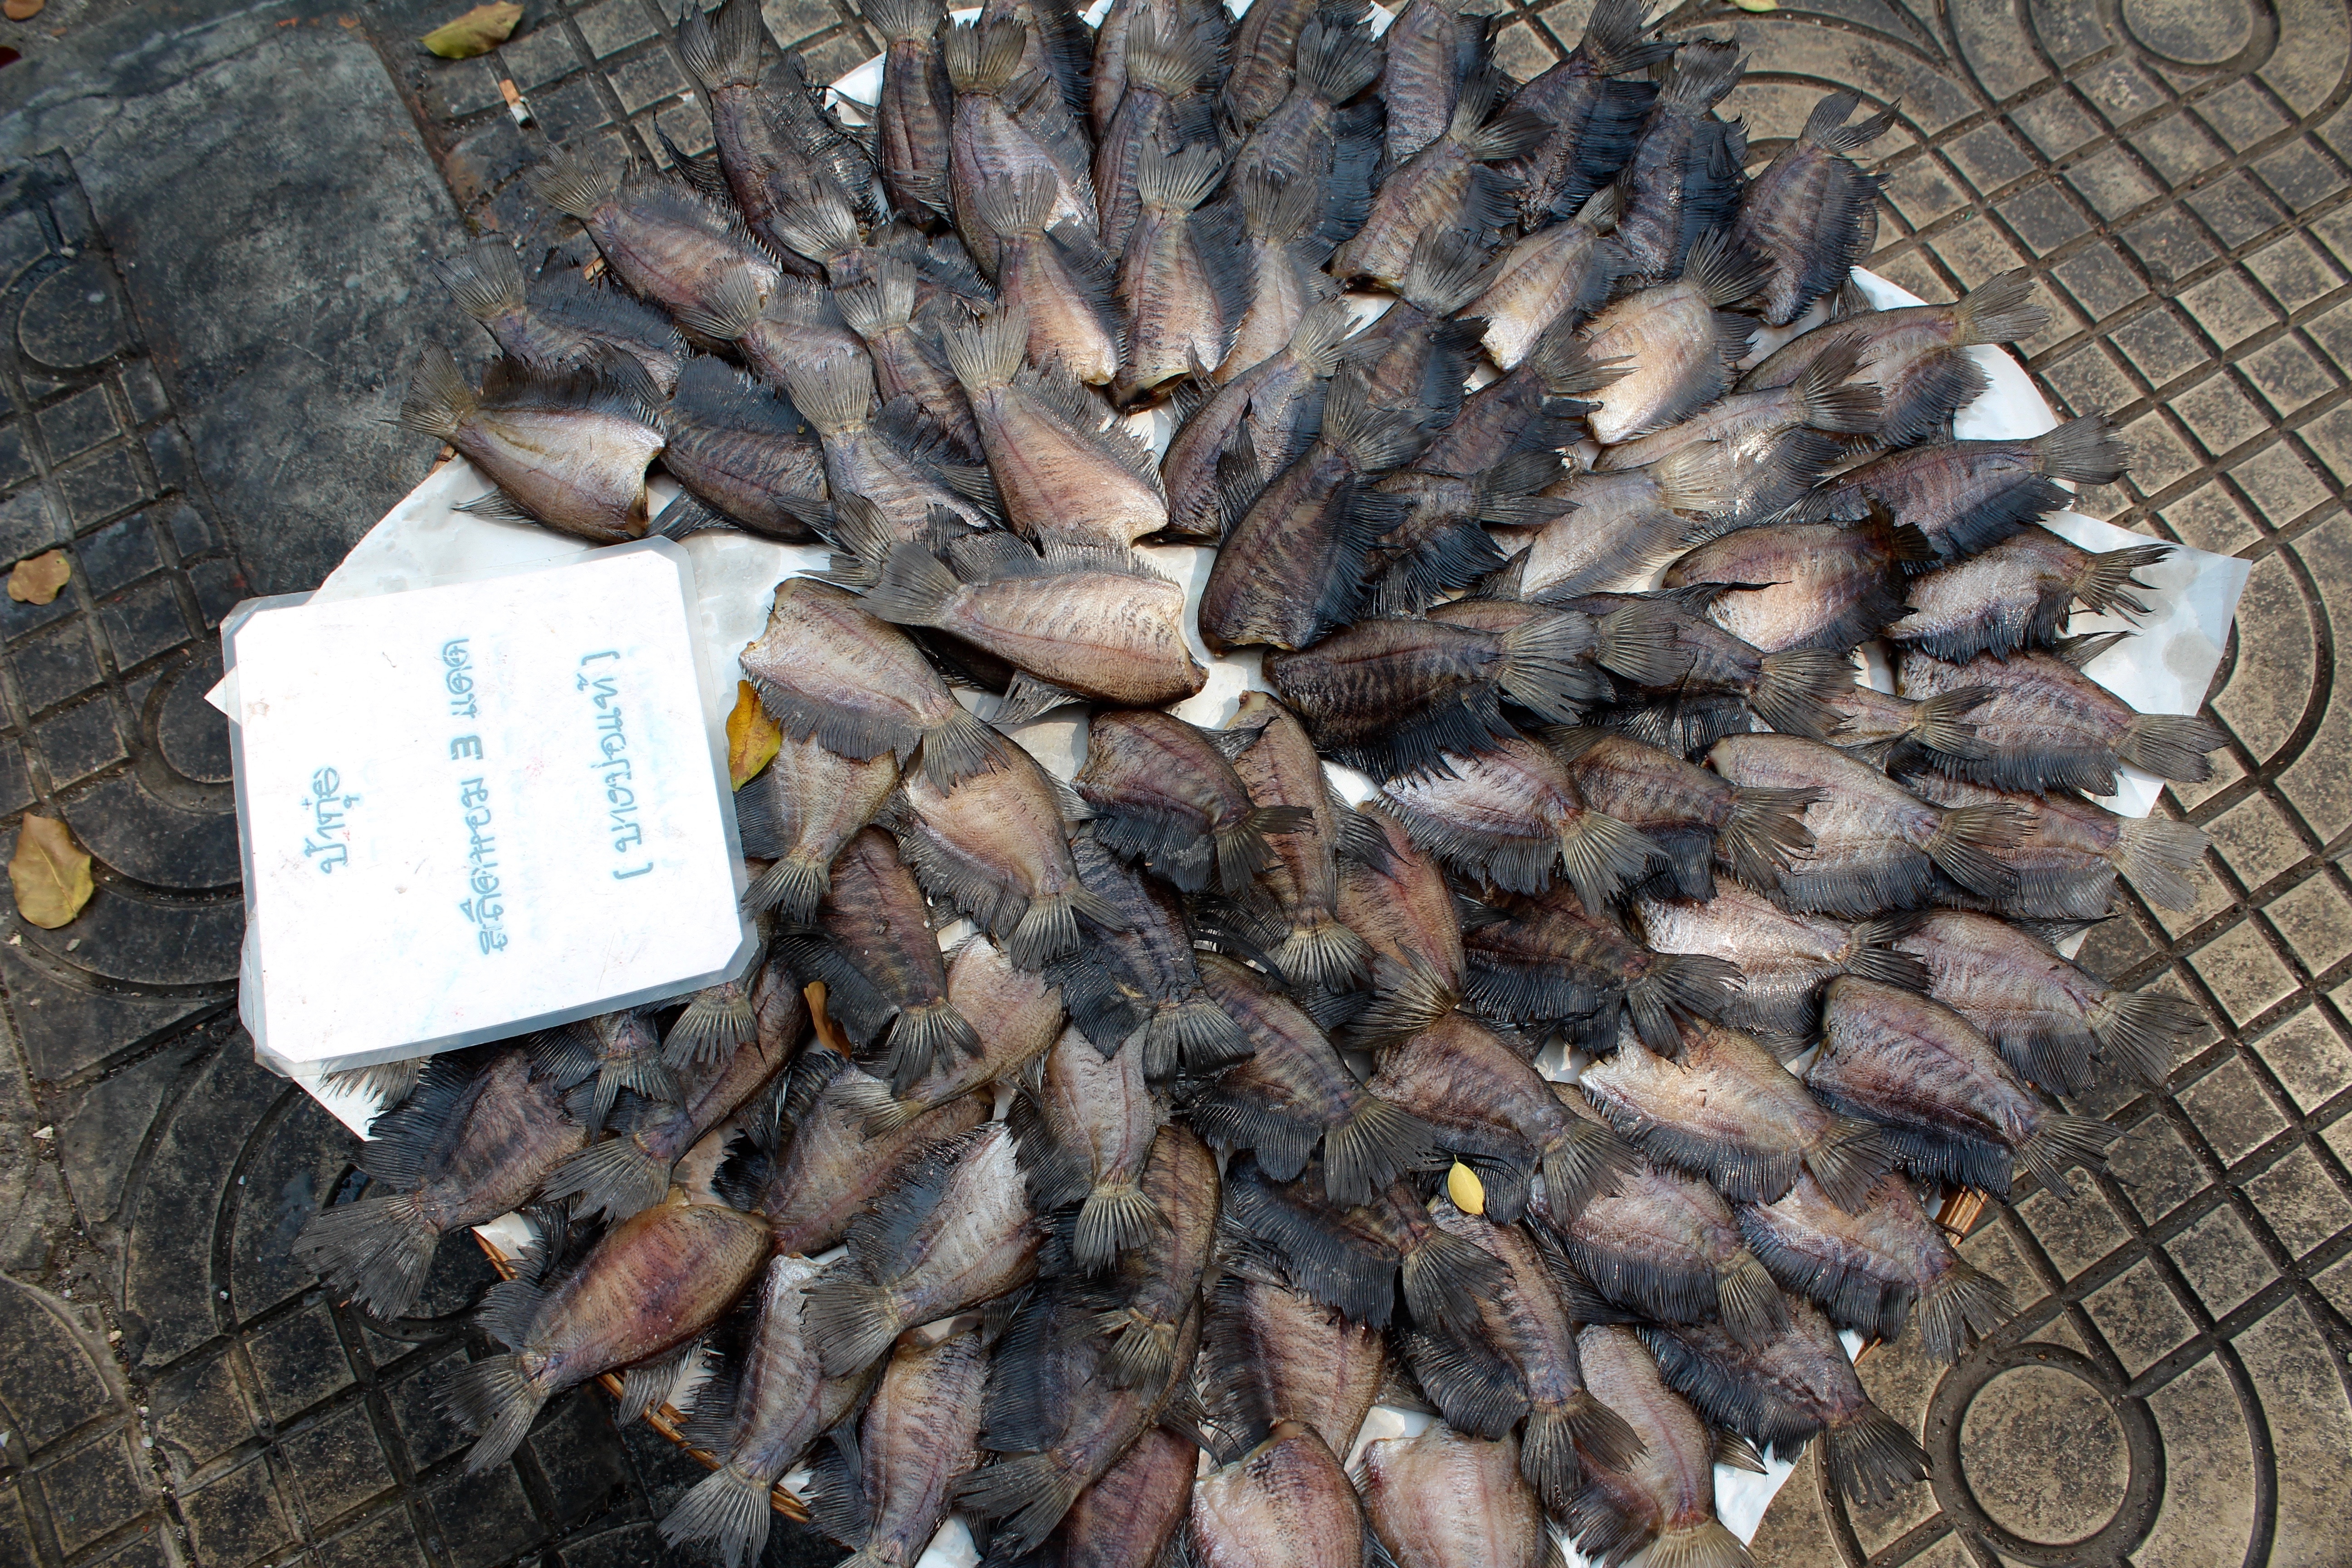
sea, wood, food, produce, fishing, seafood, market, marketplace, fish, market stall, fish market, sale, frisch, dried fish, sea animals